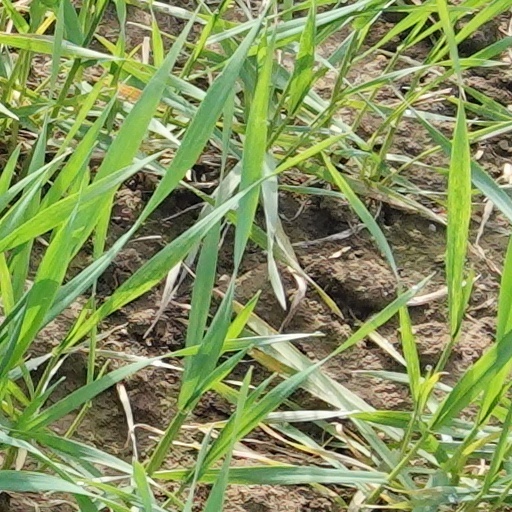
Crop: wheat